Flechtingen water castle

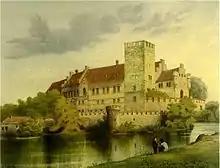
Flechtingen water castle in 1860, Alexander Duncker collection

After a fire in 1483 severely damaged the old Palas in what is now the castle's outbuilding, residential buildings next to the keep in today's main castle were expanded under Rudolf Schenk, creating a new Palas. This construction measure was financed by a loan of 300 gold guilders, which the sons of Rudolf had taken out at a St. Bonifatius chapter in Helmstedt. In the main castle area is the southern building of the cabinet, built in 1526 by the Erbschenk of the Hochstift Halberstadt and the hereditary treasurer of Kurmark Borgward Schenk. The western connection was the brewery of the castle. During the conversion in 1526, this was placed on a floor containing the armoury. Also, in the 16th century, a connecting building was erected between the palace and the cabinet wing, creating two separate courtyards. In 1619, Kersten von Schenck had a staircase tower built in the bailey. In 1692, alterations were made in the Palas area. Around 1860, Eduard von Schenck, who, born von Peucker, came into possession of the property as a result of being adopted by his childless uncle, laid out the castle park on the bank southwest of the castle in its present form. A connecting dam was built in 1864 to the west of the complex to provide direct access from the castle to the park. Also under Eduard, when he ruled the property between 1860 and 1897, a new merlon was added to the keep. The original merlon consisted of three battlements and two battlement windows on each side. Until 1881, there were conversions on the upper floor of the cabinet wing. A Castle garden and terrace were also created as part of these significant renovation measures.